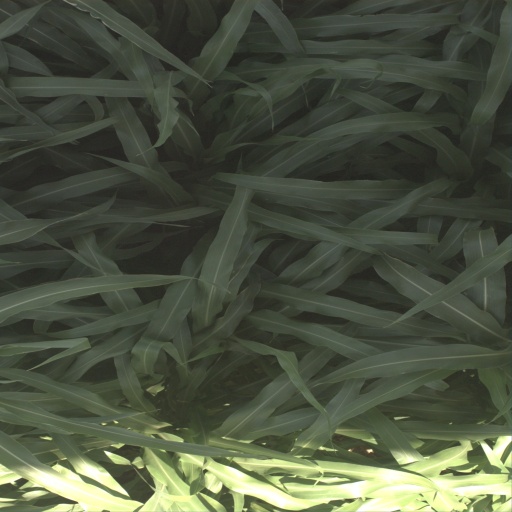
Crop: sorghum